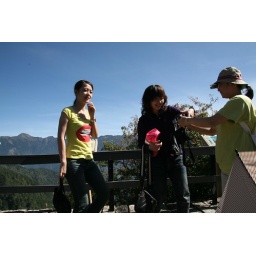
girl in green